Insaaf Ki Devi

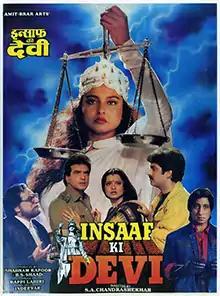
Theatrical release poster

Insaaf Ki Devi is a 1992 Indian Hindi action film, it was produced by B. S. Shaad and Shabnam Kapoor under the AMIT – BRAR Arts banner and directed by S. A. Chandrasekhar. It stars Jeetendra and Rekha with music composed by Bappi Lahiri.